Issa Cissokho

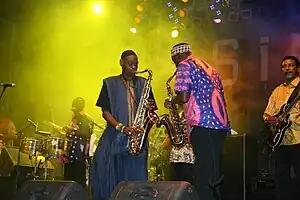
Issa Cissoko (centre-left) plays tenor saxophone against Thierno Koité on alto saxophone (centre-right), during an Orchestra Baobab performance in Sines, Portugal, 2008.

Issa Cissokho (September 1946 – 24 March 2019) (also written as Cissoxo or Cissoko) was a Senegalese musician of Malian griot roots, a composer, and saxophone player for Orchestra Baobab.